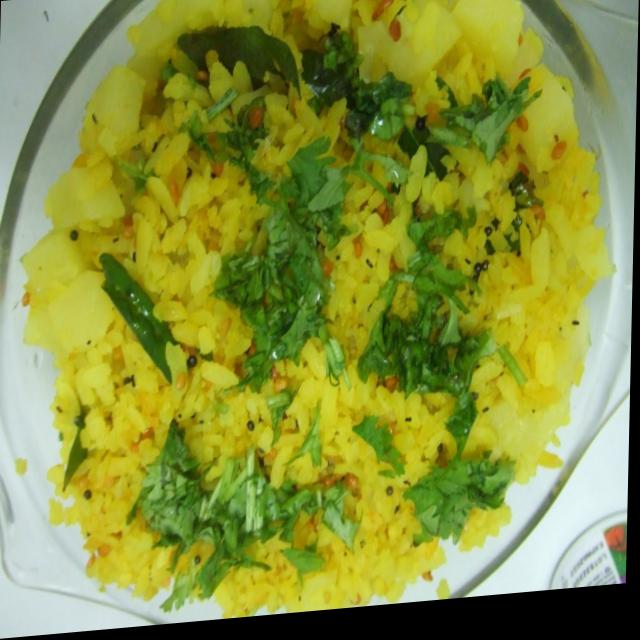
Dish: poha